Thomas Sinton

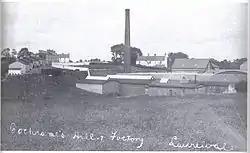
Thomas Sinton's mill, Laurelvale

Sinton built the model village of Laurelvale (named due to the abundance of laurel bushes in the area), also known as Laurel Vale, to house workers at his large linen factory – "Thomas Sinton & Co." The factory was started in the early 1850s and by the 1880s it employed around 700 workers, responsible for manufacturing very high-grade heavy linen. The company was responsible for almost all of the houses built in the village, especially those for family members and factory managers.